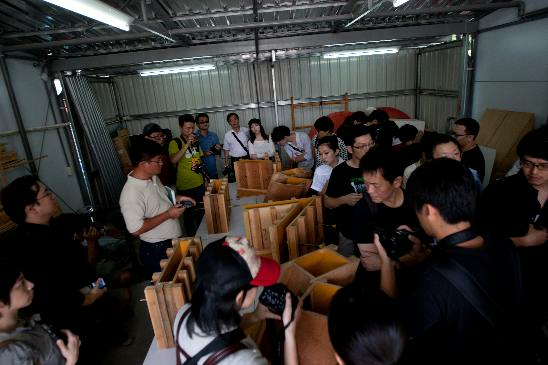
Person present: Yes